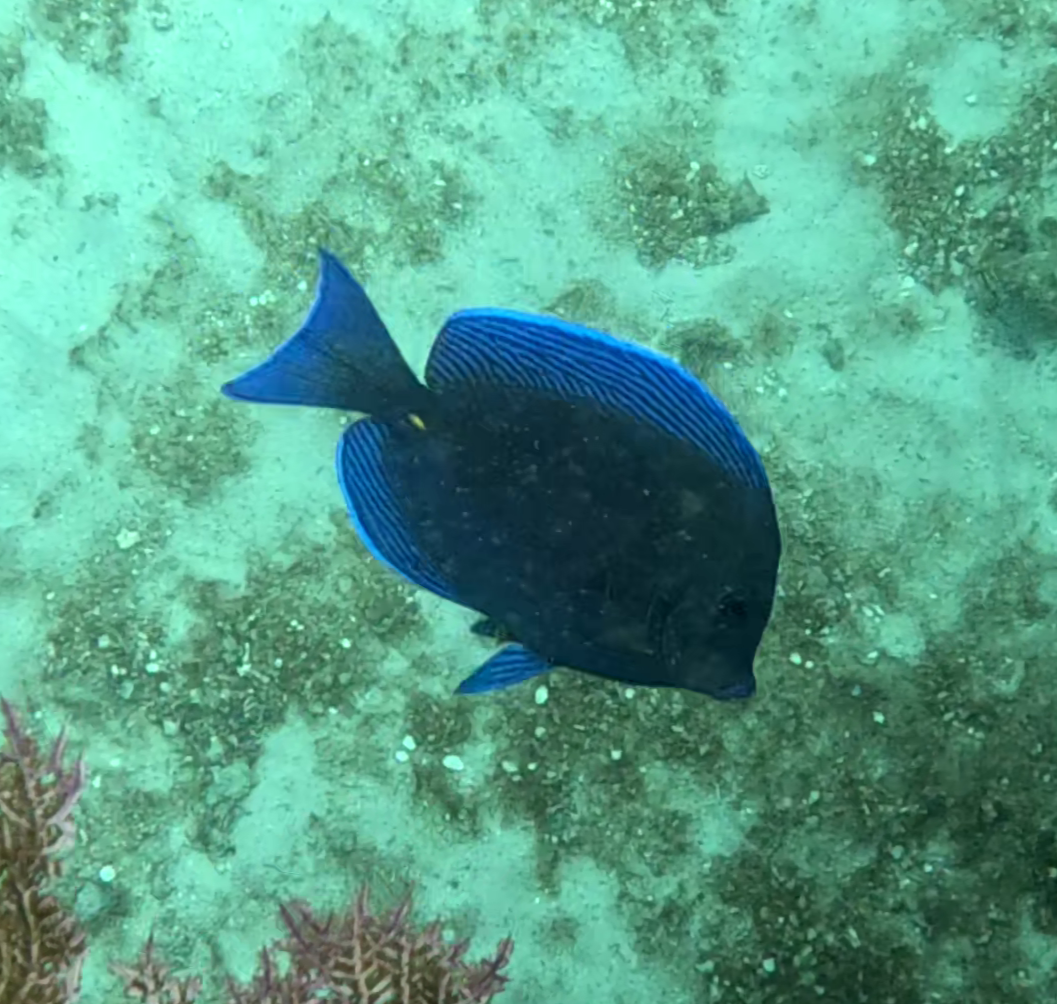
Acanthurus coeruleus (Atlantic Blue Tang)